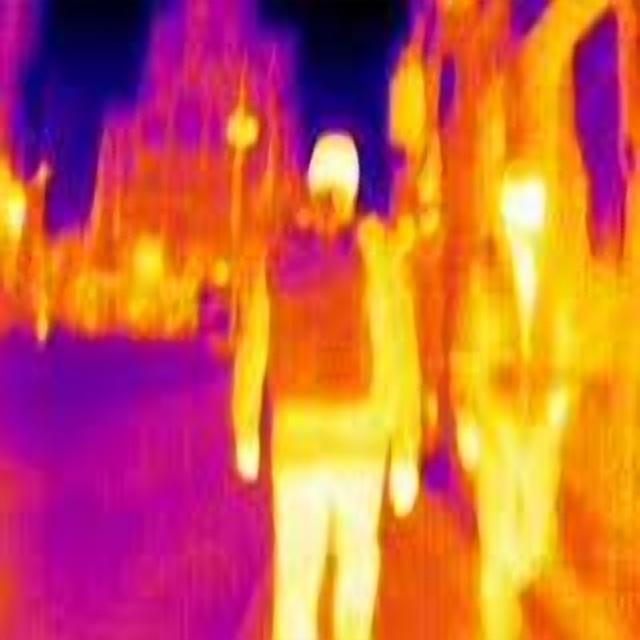
Detected objects:
label: person
label: person